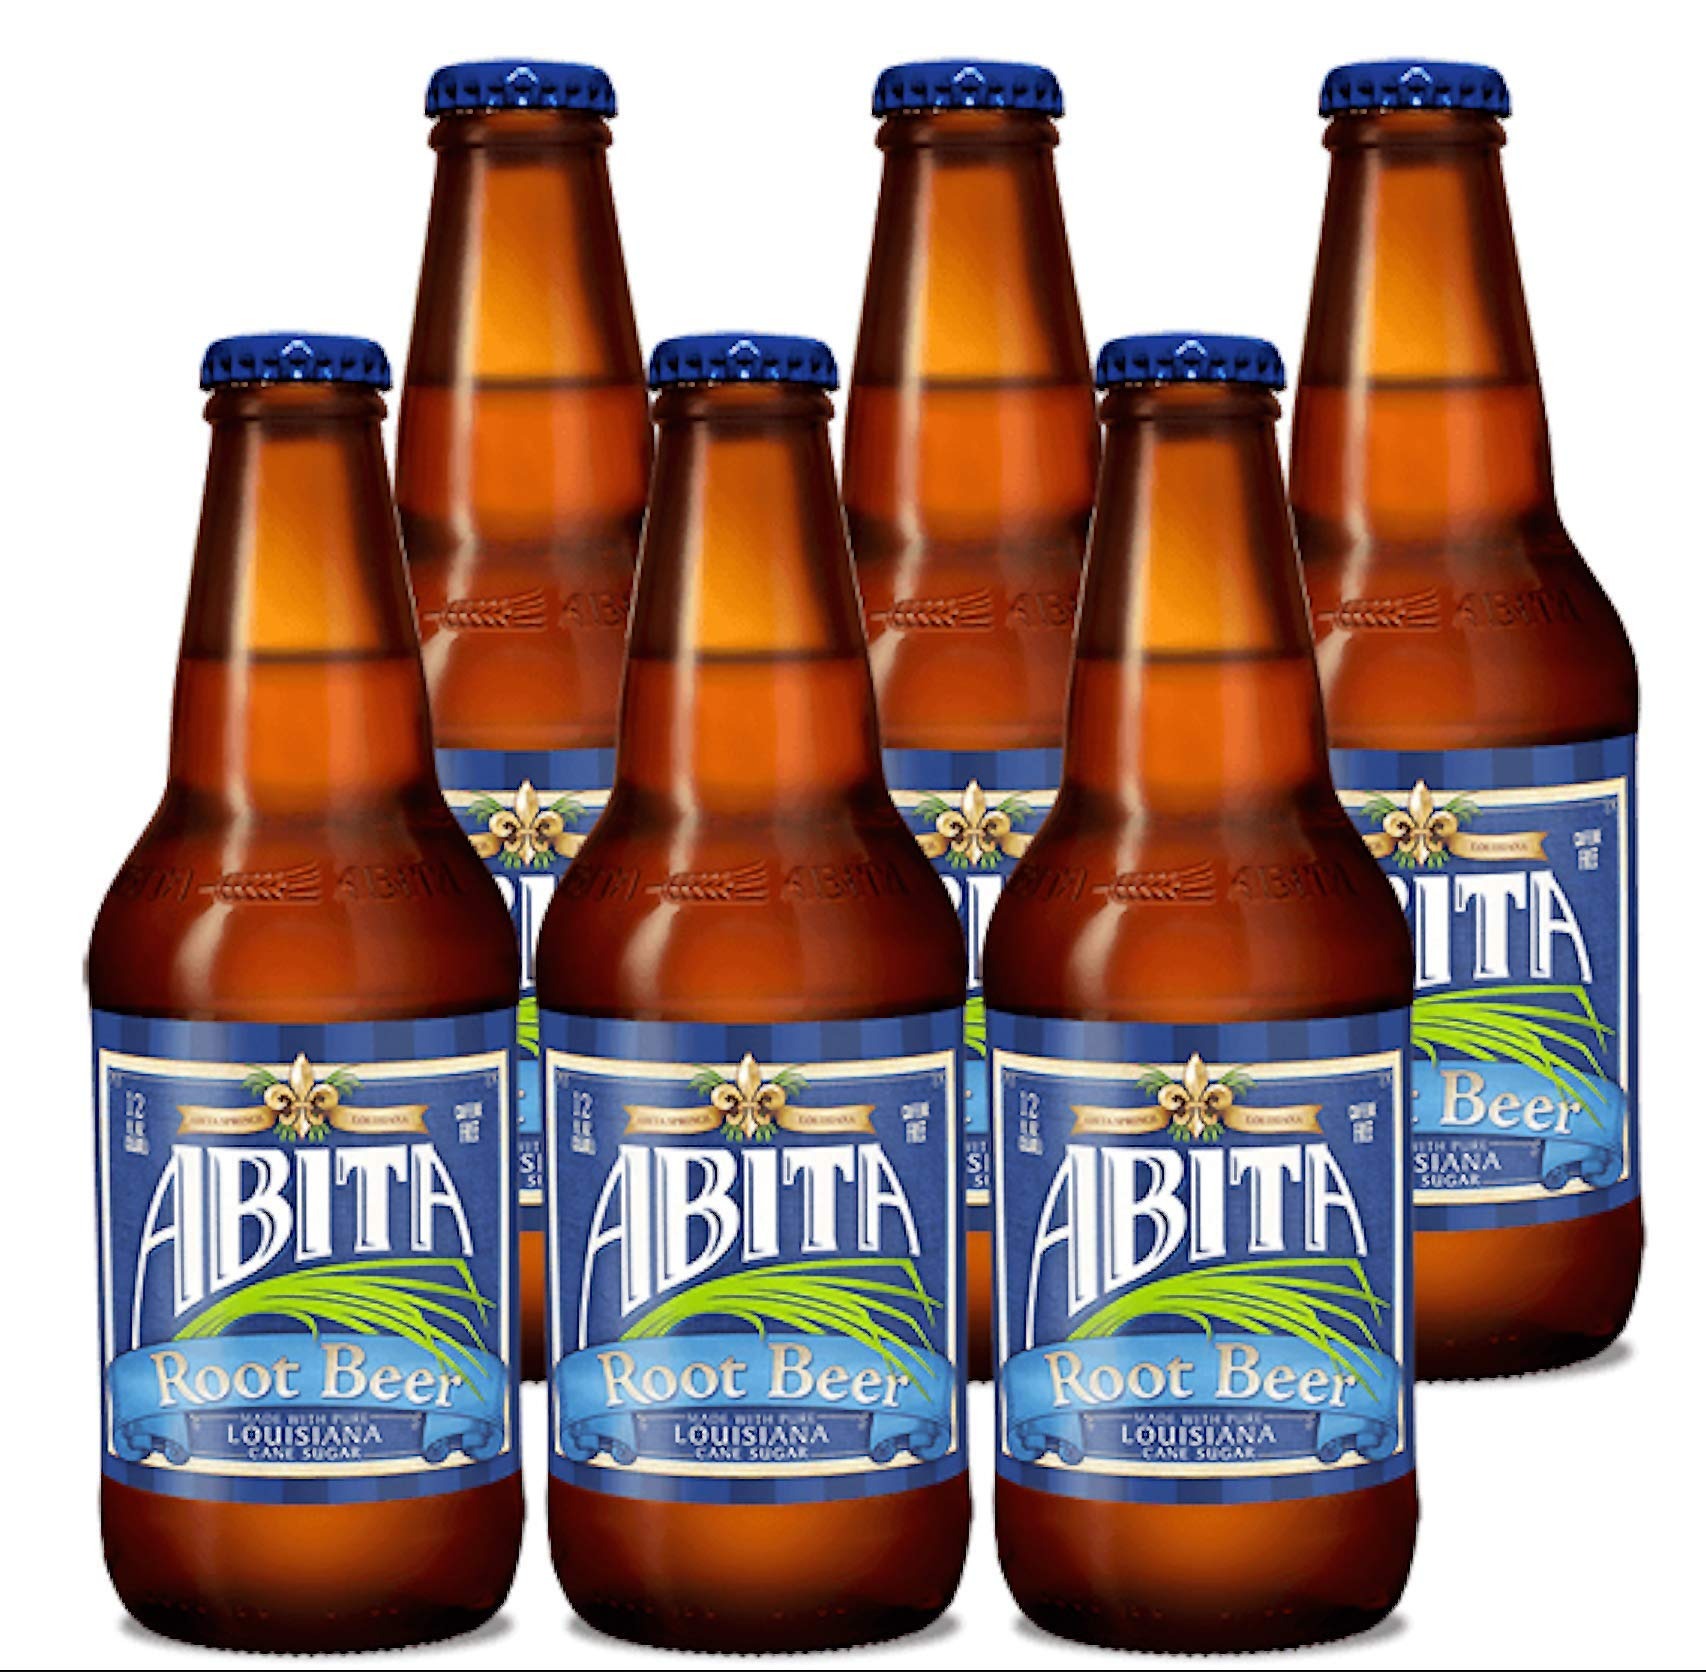
Item Name: [Pack of 6] Abita "ROOT BEER OF LOUISIANA", w/ Cane Sugar, Caffeine Free, "A Cajun Brew", Glass Bottle - 12 Fl Oz
Bullet Point 1: Abita Root Beer, Caffeine Free
Bullet Point 2: Traditional herbal flavors Touch of vanilla for creaminess and a pinch of yucca
Bullet Point 3: Made with pure Louisiana cane sugar and no HFCS
Bullet Point 4: 12 Fl Oz | Pack of 6 Glass Bottles
Product Description: Abita Root Beer is brewed to accentuate the traditional herbal flavors found in American root beers of the 1940s and 1950s. We’ve added a touch of vanilla for creaminess and a pinch of yucca to produce a lacy collar of foam. Our root beer is made with pure Louisiana cane sugar to create a taste that’s Louisiana True. Hot brewing the old-fashioned way caramelizes the sugar and gives Abita Root Beer a full bodied taste Contains: Does not contain any of the 8 major allergens Store: In a Dry location at Room temperature Form: Liquid State of Readiness: Ready to drink Package Quantity: 6 Package type: Multi-pack multi-serving Carbonation type 1: Carbonated Net weight: 72.0 fl oz (US) Beverage container material: Glass Exterior container material: Glass TCIN: 51807263 UPC: 080020400066 Item Number (DPCI): 203-05-0188 Grocery Disclaimer: Content on this site is for reference purposes only. Target does not represent or warrant that the nutrition, ingredient, allergen and other product information on our Web or Mobile sites are accurate or complete, since this information comes from the product manufacturers. On occasion, manufacturers may improve or change their product formulas and update their labels. We recommend that you do not rely solely on the information presented on our Web or Mobile sites and that you review the product's label or contact the manufacturer directly if you have specific product concerns or questions. If you have specific healthcare concerns or questions about the products displayed, please contact your licensed healthcare professional for advice or answers. Any additional pictures are suggested servings only. If the item details above aren’t accurate or complete, we want to know about it. Report incorrect product info.
Value: 72.0
Unit: Fl Oz

Price: 8.98